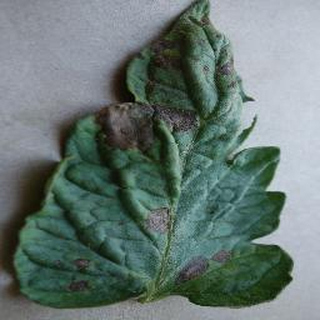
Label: tomato_early_blight